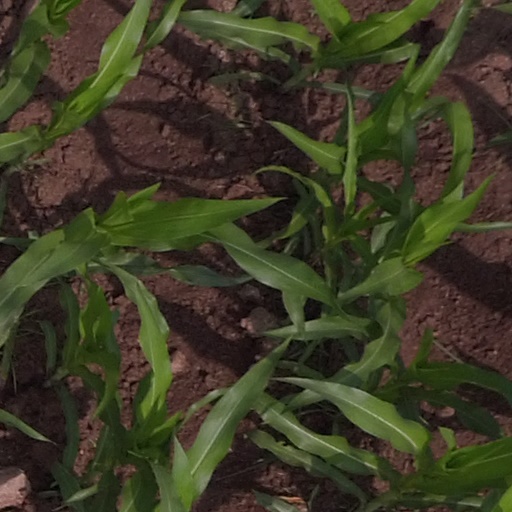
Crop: maize; corn